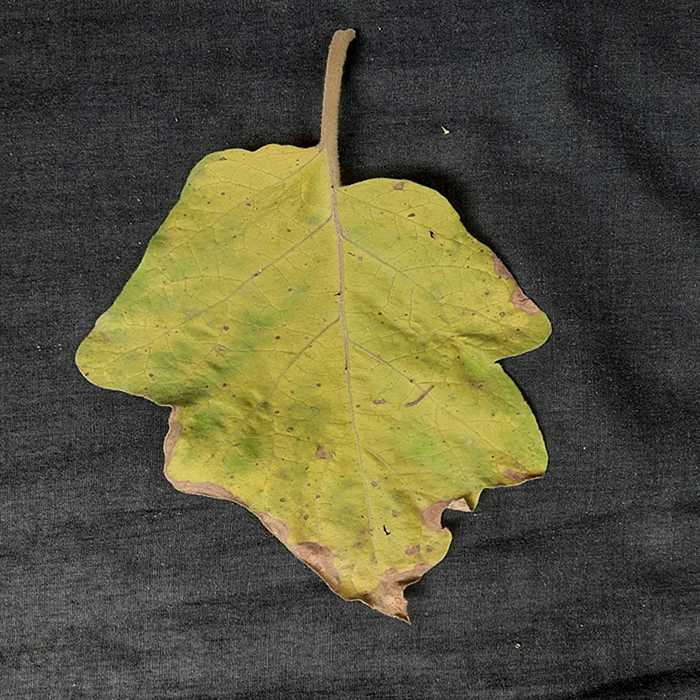
Plant: Eggplant
Label: Eggplant verticillium wilt